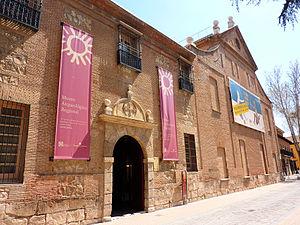
Alcalá de Henares est une commune espagnole, située dans la Communauté de Madrid.
Le musée archéologique régional de la Communauté de Madrid est situé à Alcalá de Henares. Il occupe le bâtiment du couvent des dominicains de la Mère de Dieu. Il est inauguré le 25 mai 1999.